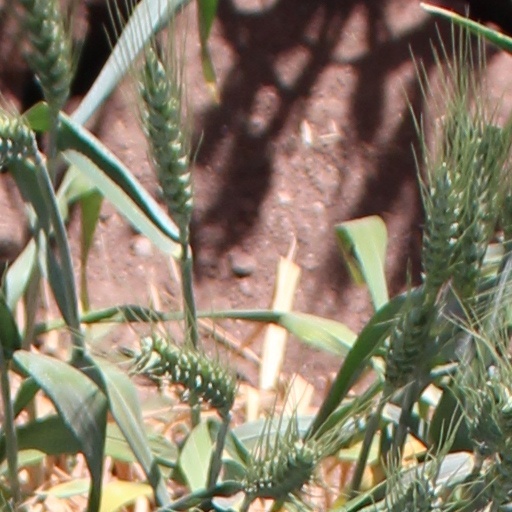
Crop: wheat